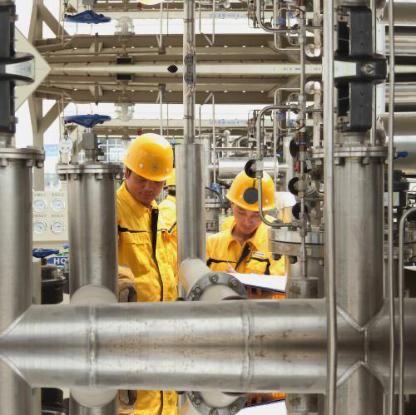
Objects in the image:
label: helmet
label: helmet